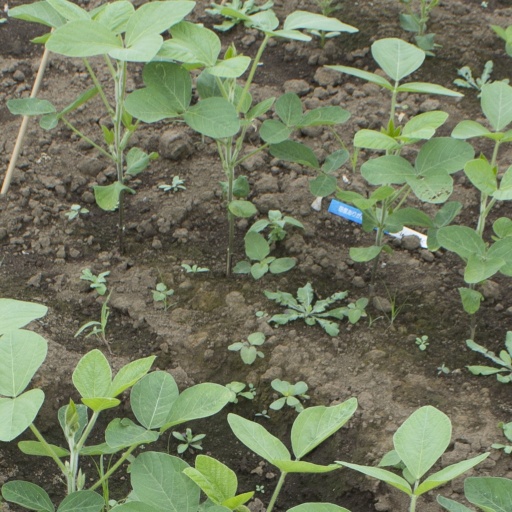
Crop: soybean